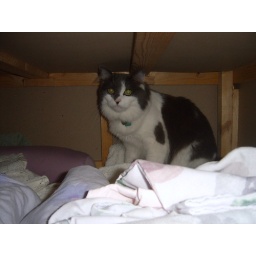
He likes to help make up beds and yesterday went under the bed